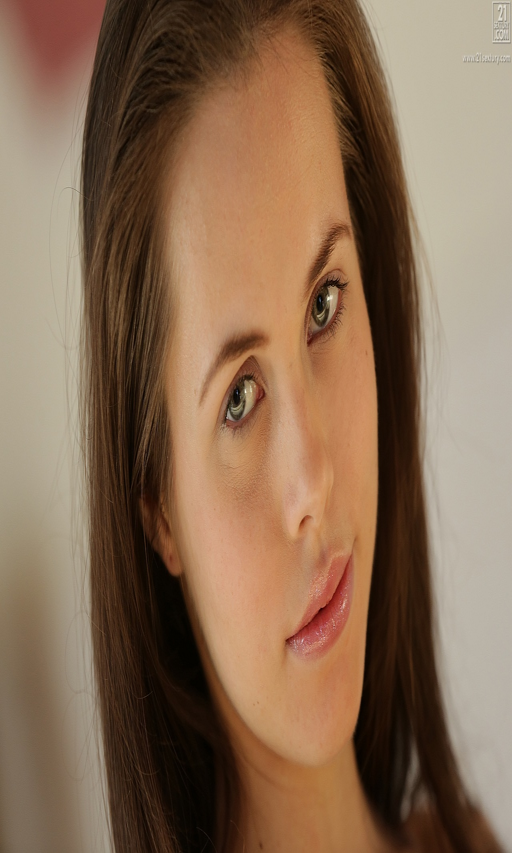
person poses for the camera .